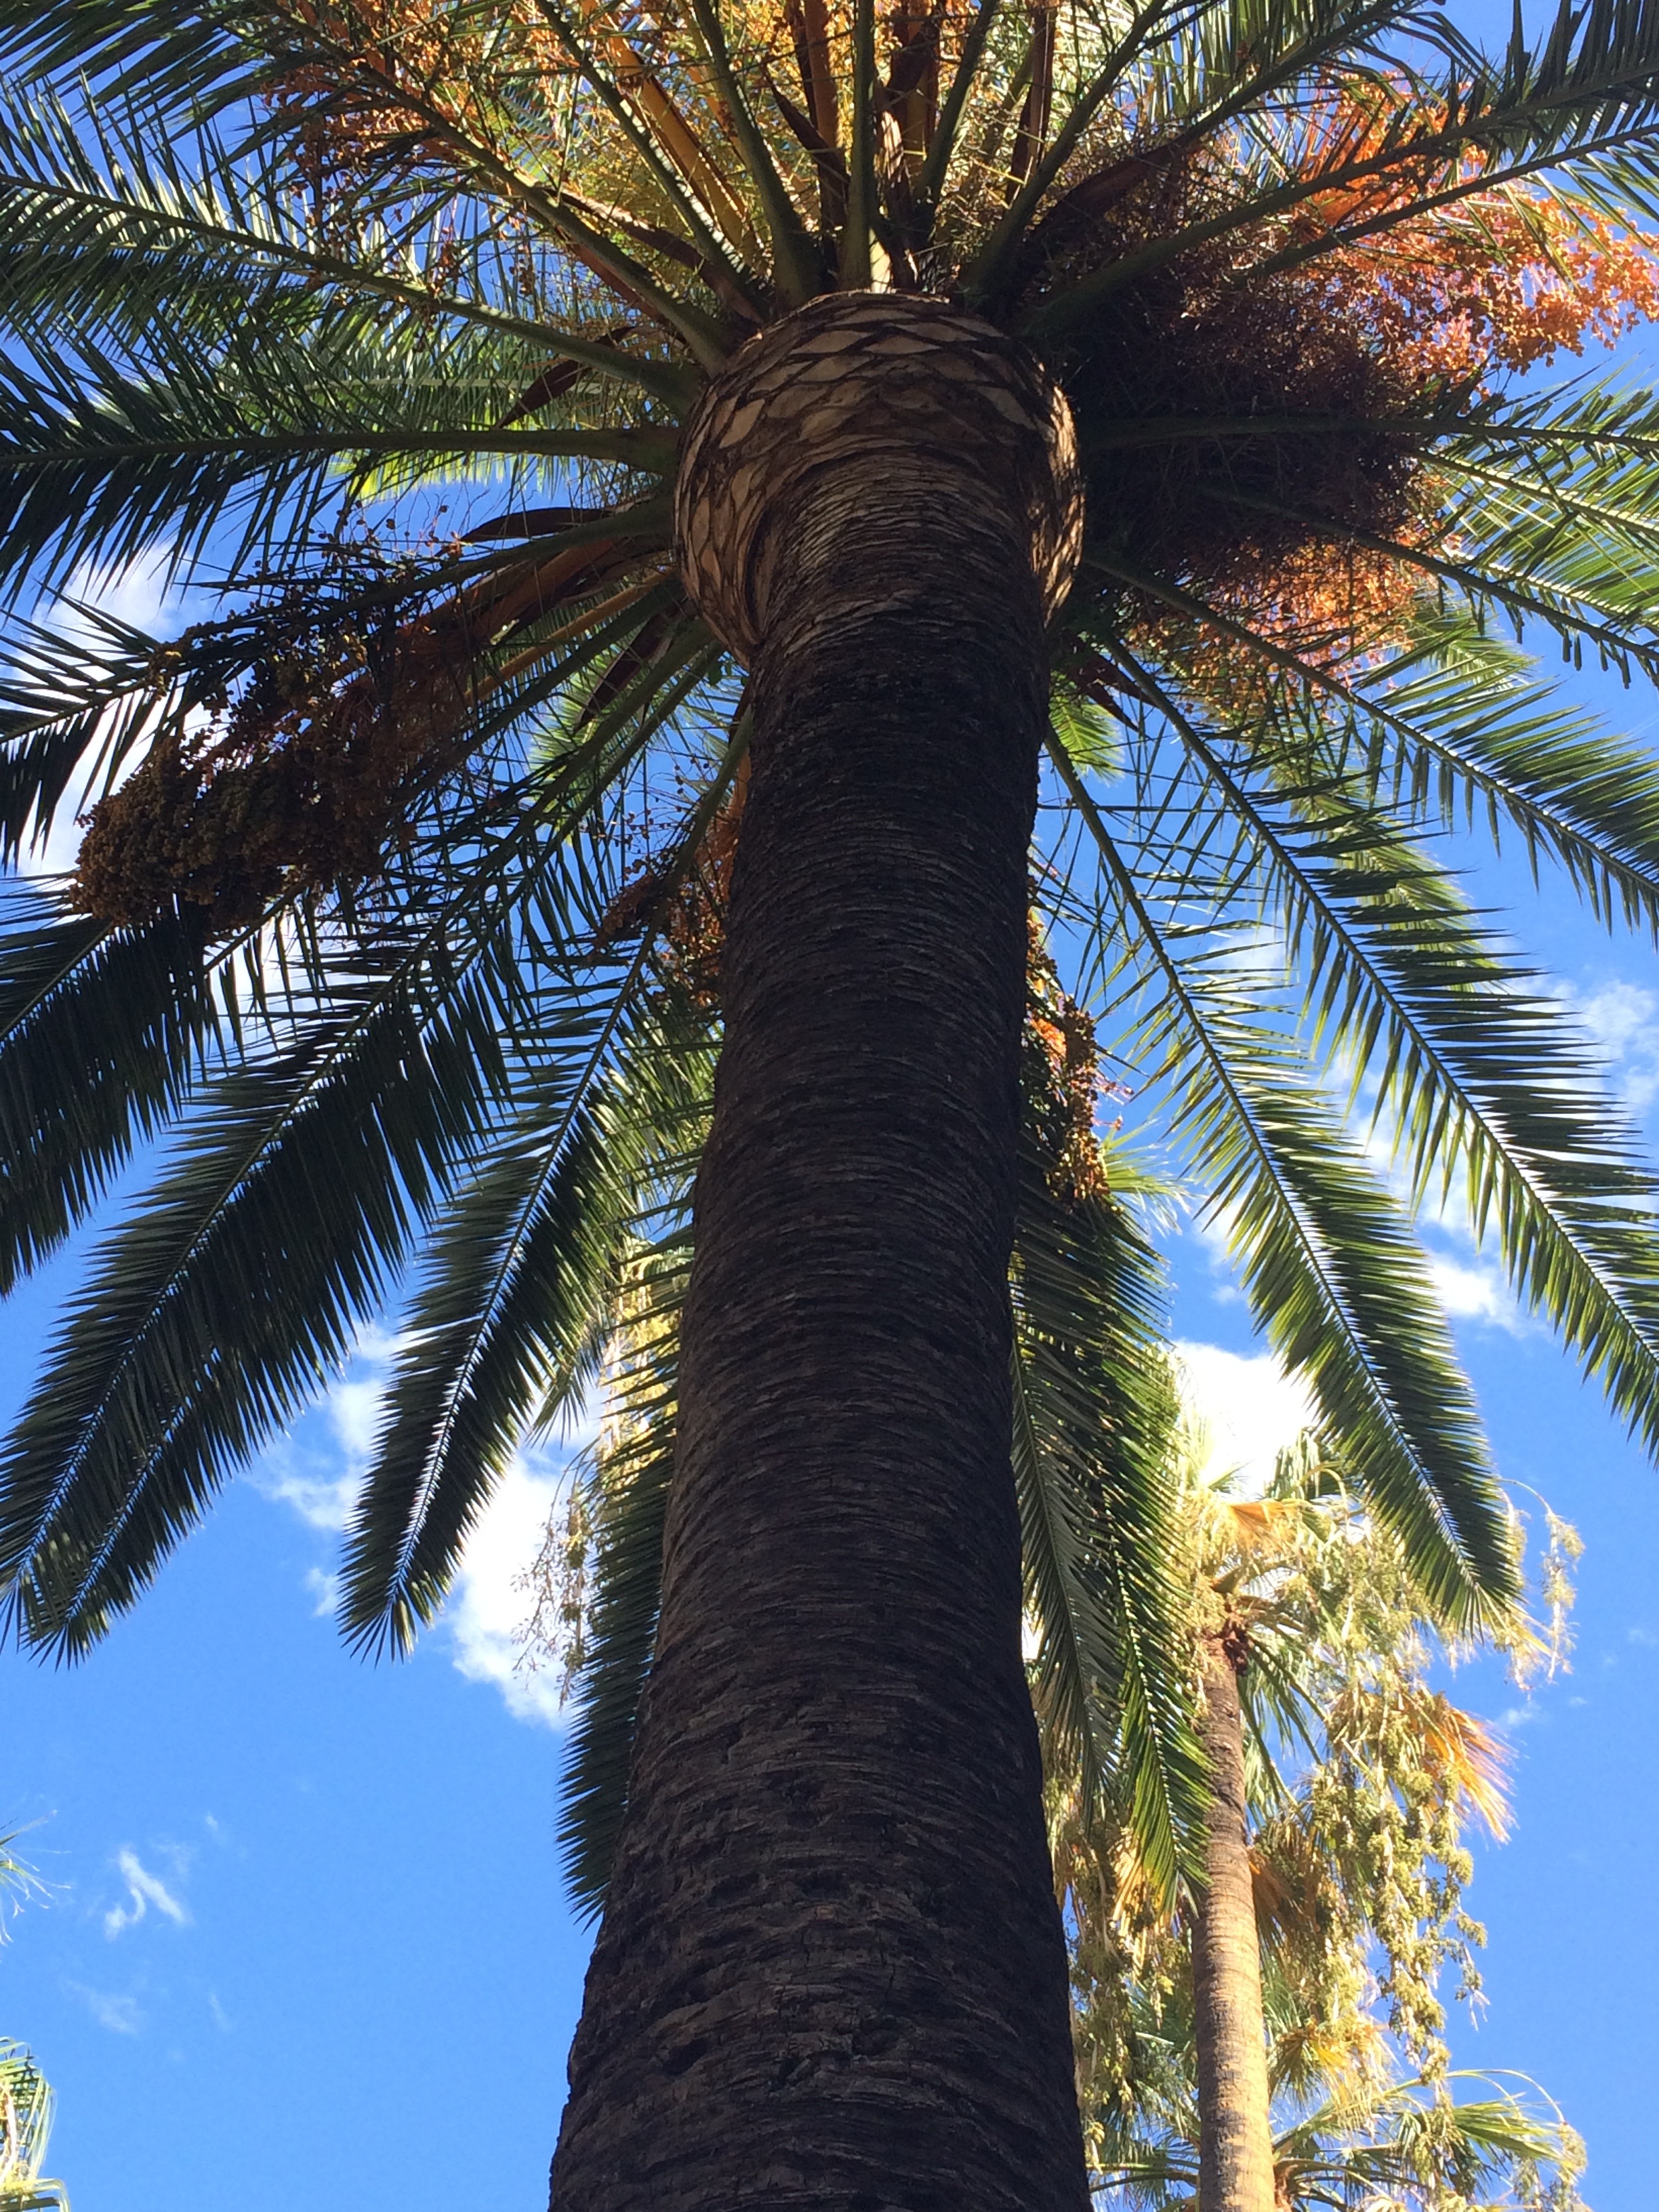
tree, plant, summer, palm, produce, holiday, botany, barcelona, sunny, spain, flowering plant, date palm, woody plant, land plant, arecales, palm family, borassus flabellifer